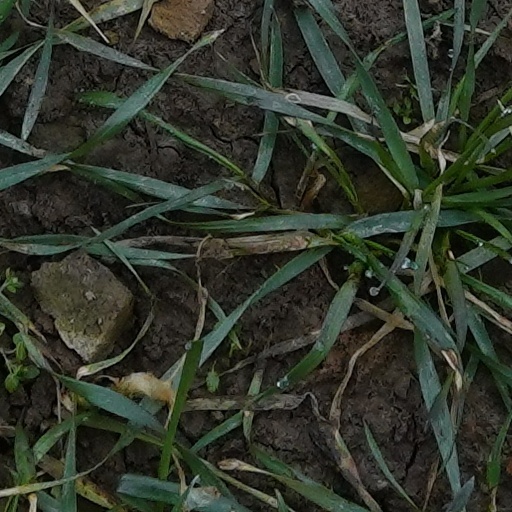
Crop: wheat